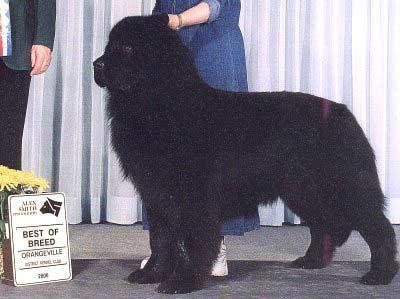
Newfoundland